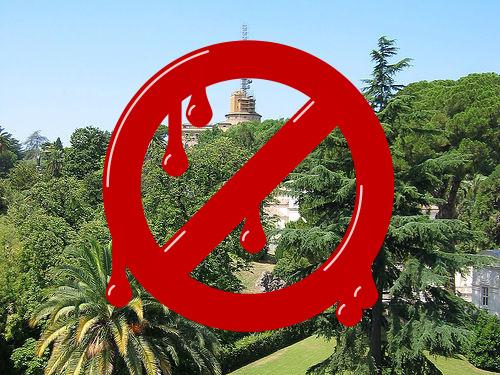
Weather: sun or clear